Allium ursinum

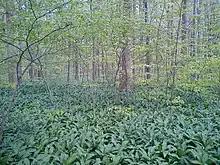
"A. ursinum" covers the forest floor in early May (Riis Skov, Denmark)

Plants that may be mistaken for "A. ursinum" include lily of the valley, "Colchicum autumnale", "Arum maculatum", and "Veratrum viride" or "Veratrum album", all of which are poisonous. In Europe, where ramsons are popularly harvested from the wild, people are regularly poisoned after mistakenly picking lily of the valley or "Colchicum autumnale".